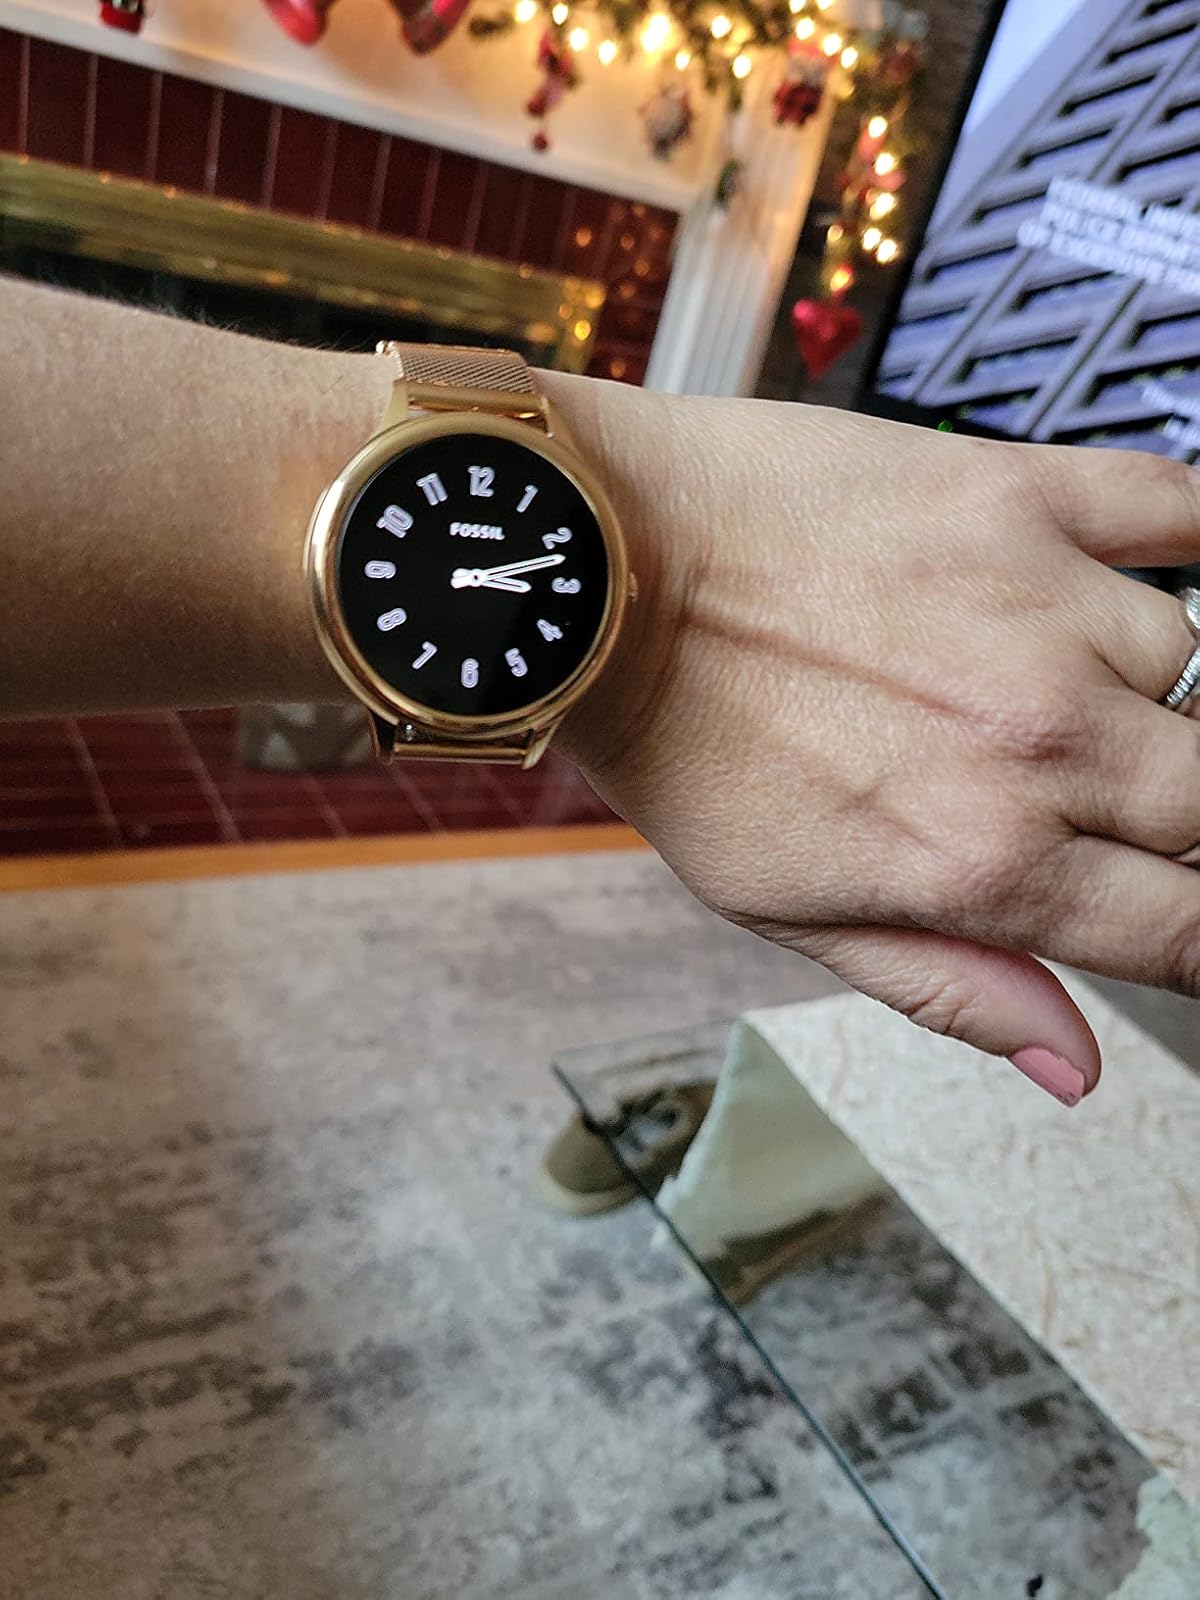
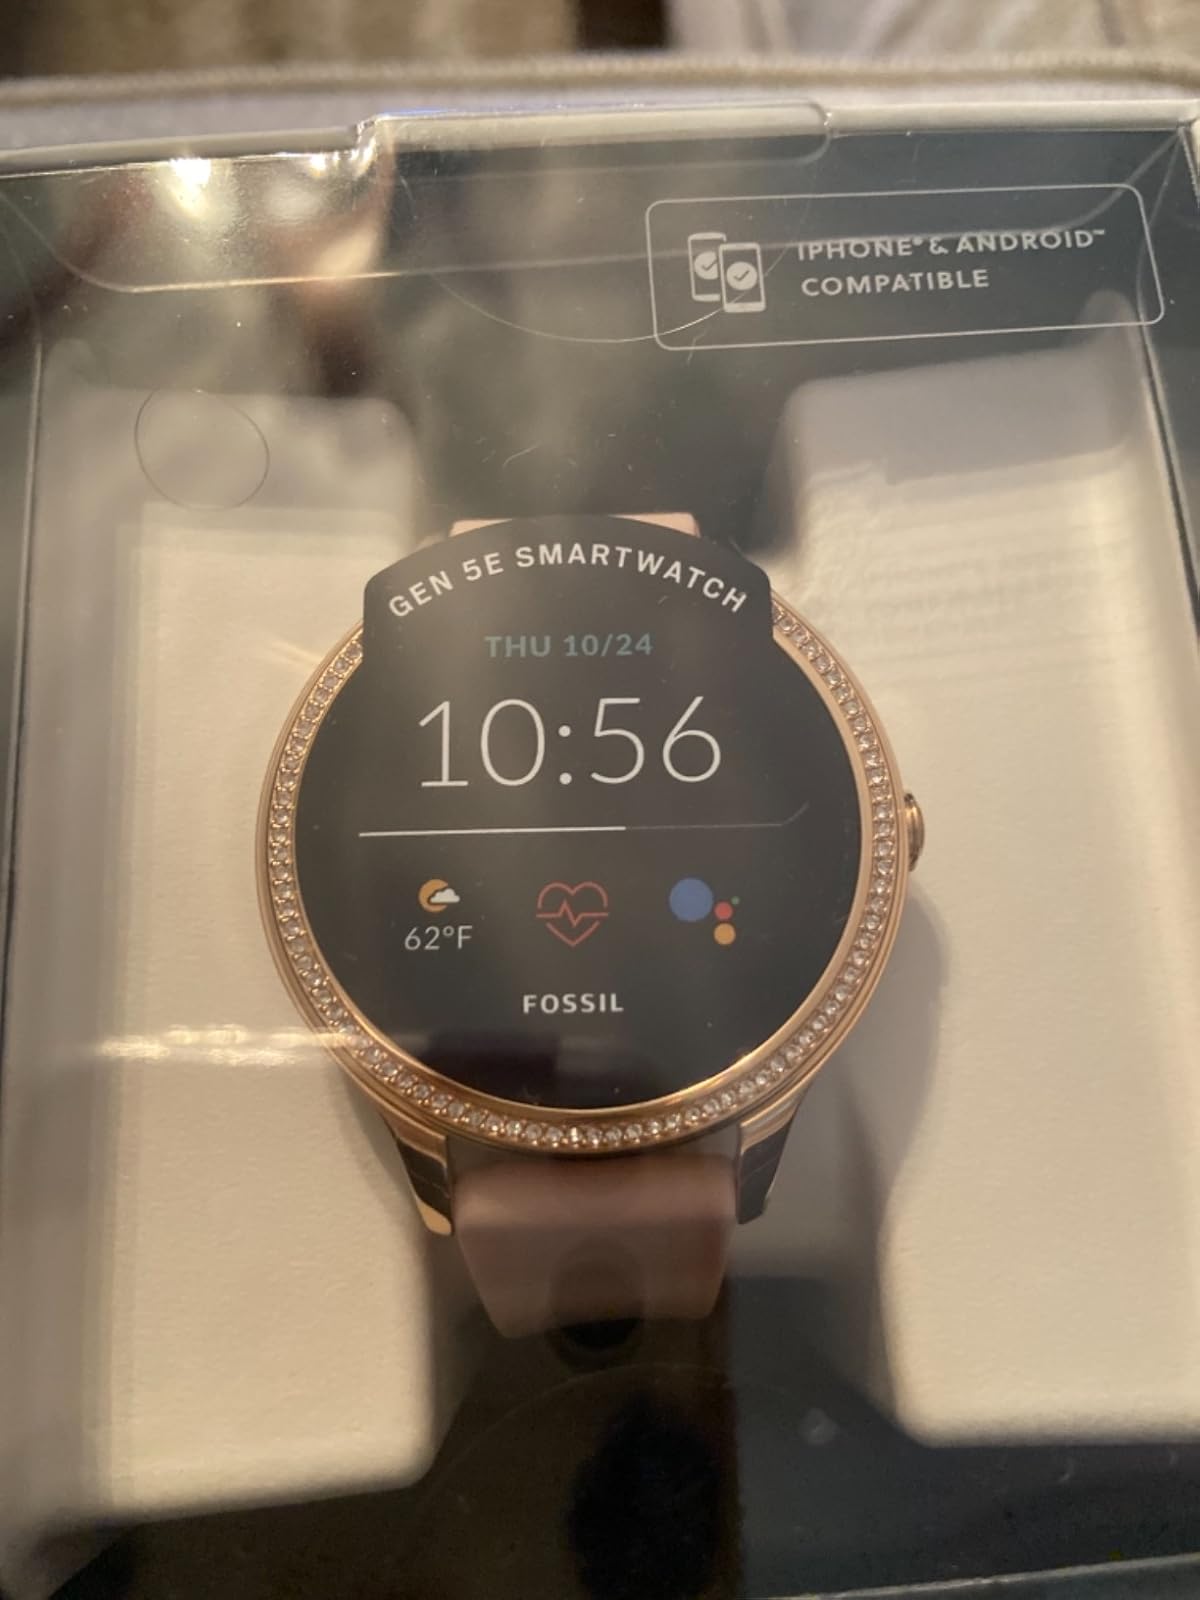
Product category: smartwatch
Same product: no